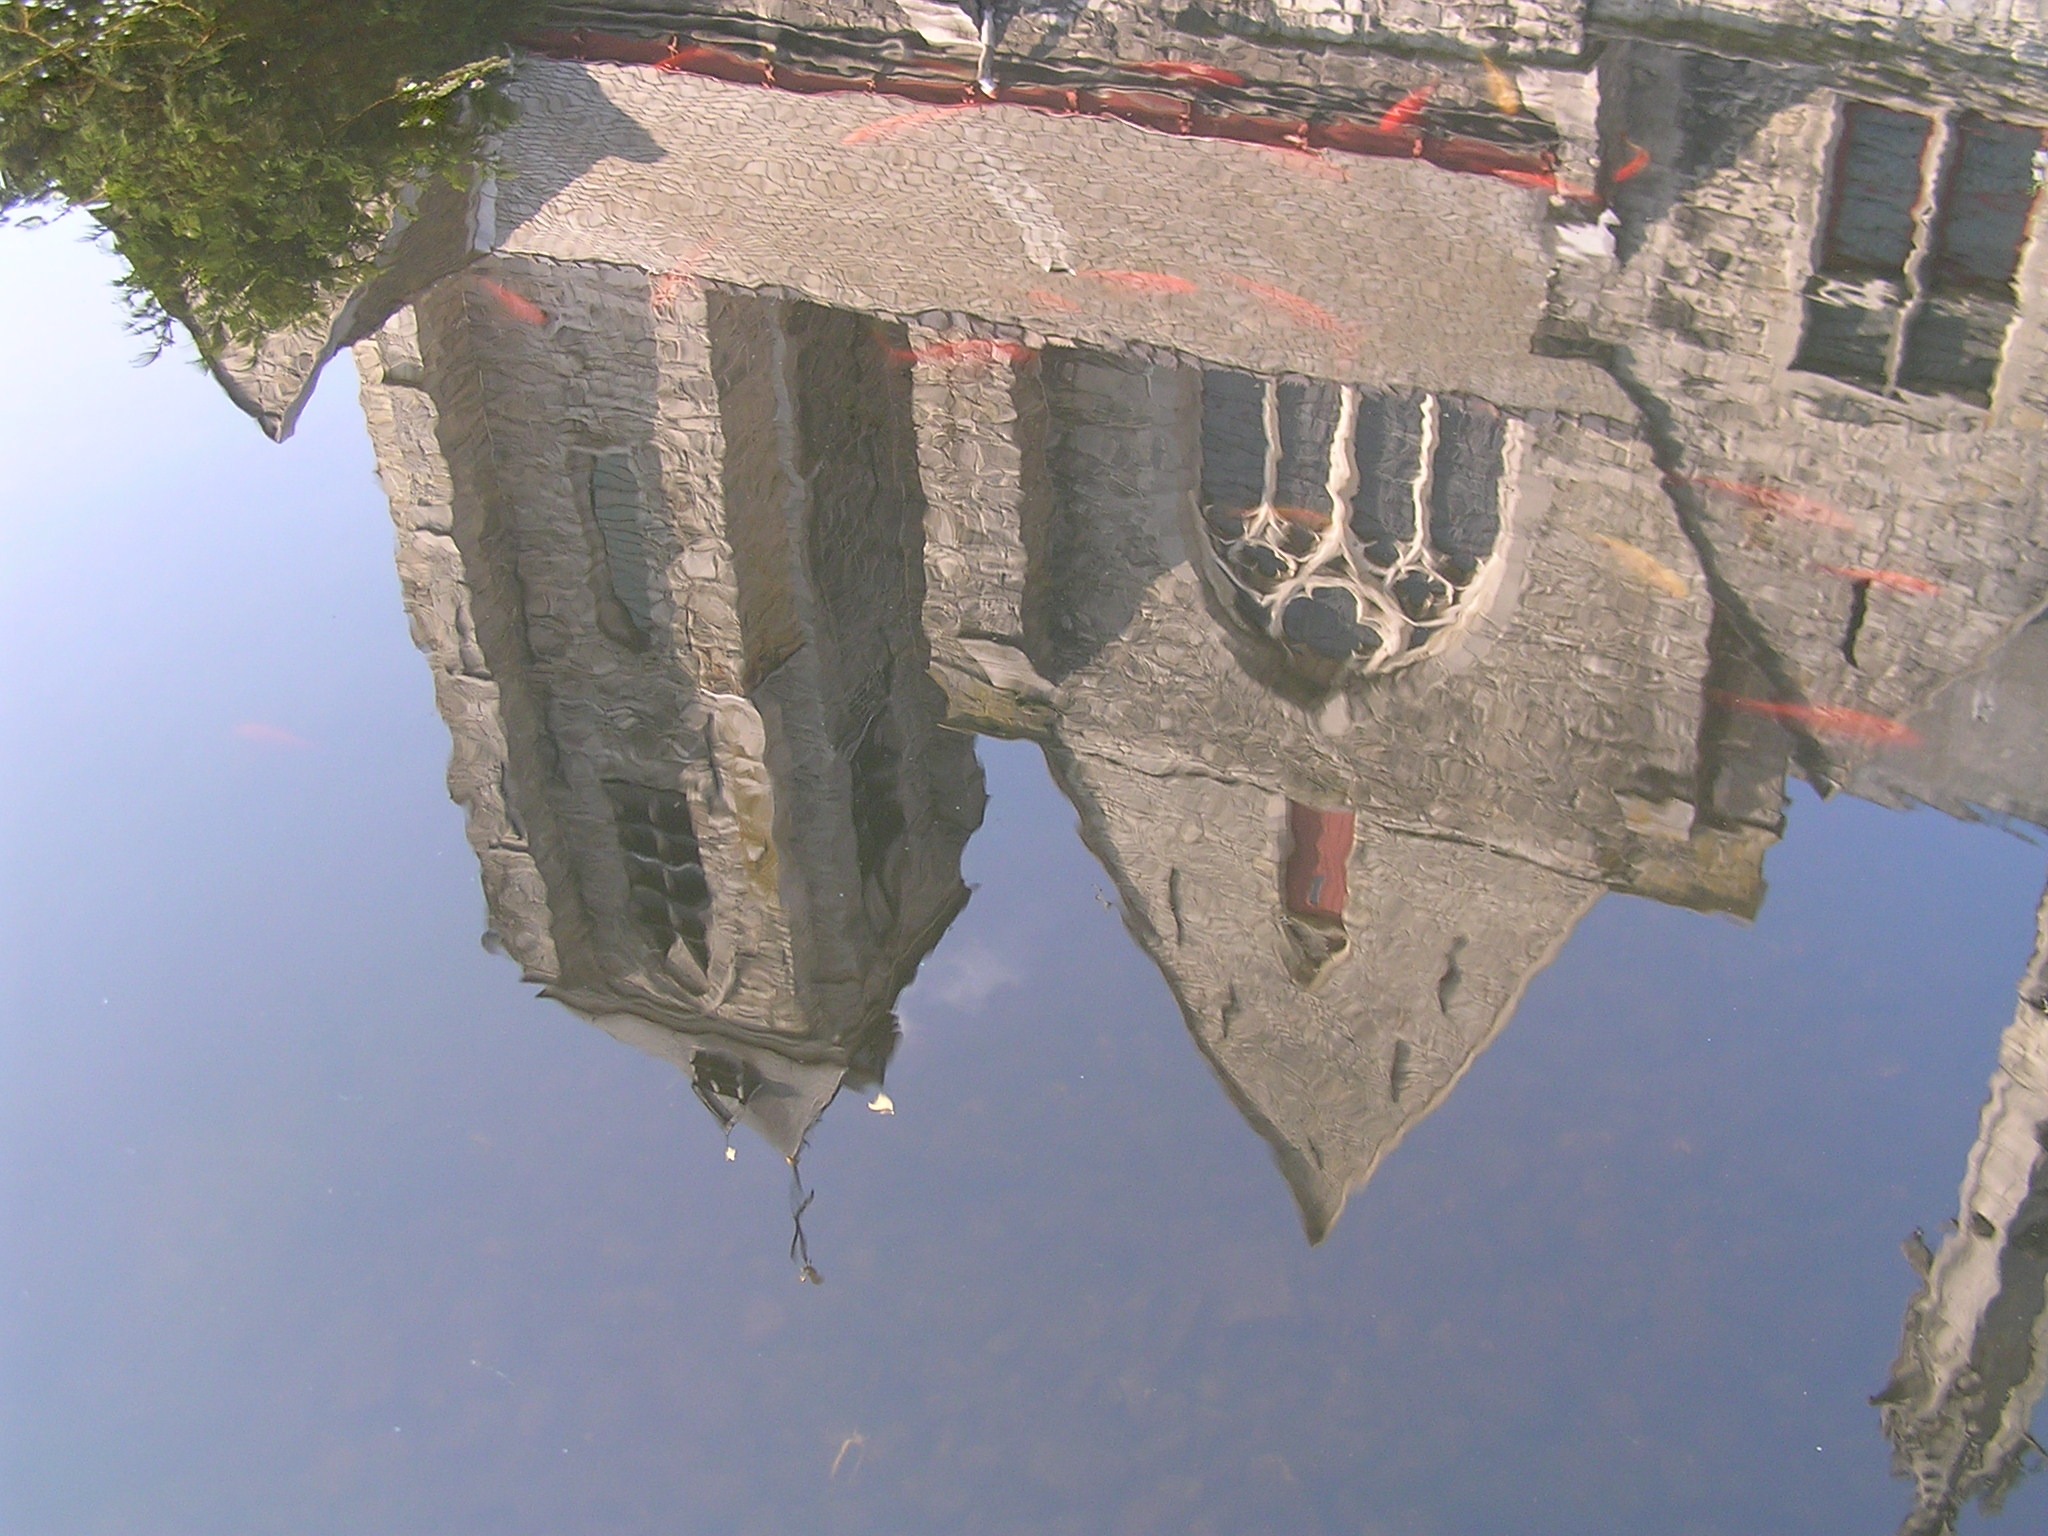
water, wing, building, pond, reflection, vehicle, church, brick, terrain, belgium